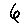
Label: 6